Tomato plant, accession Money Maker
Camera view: tilt-top (135 deg); turntable rotation: 300 degrees
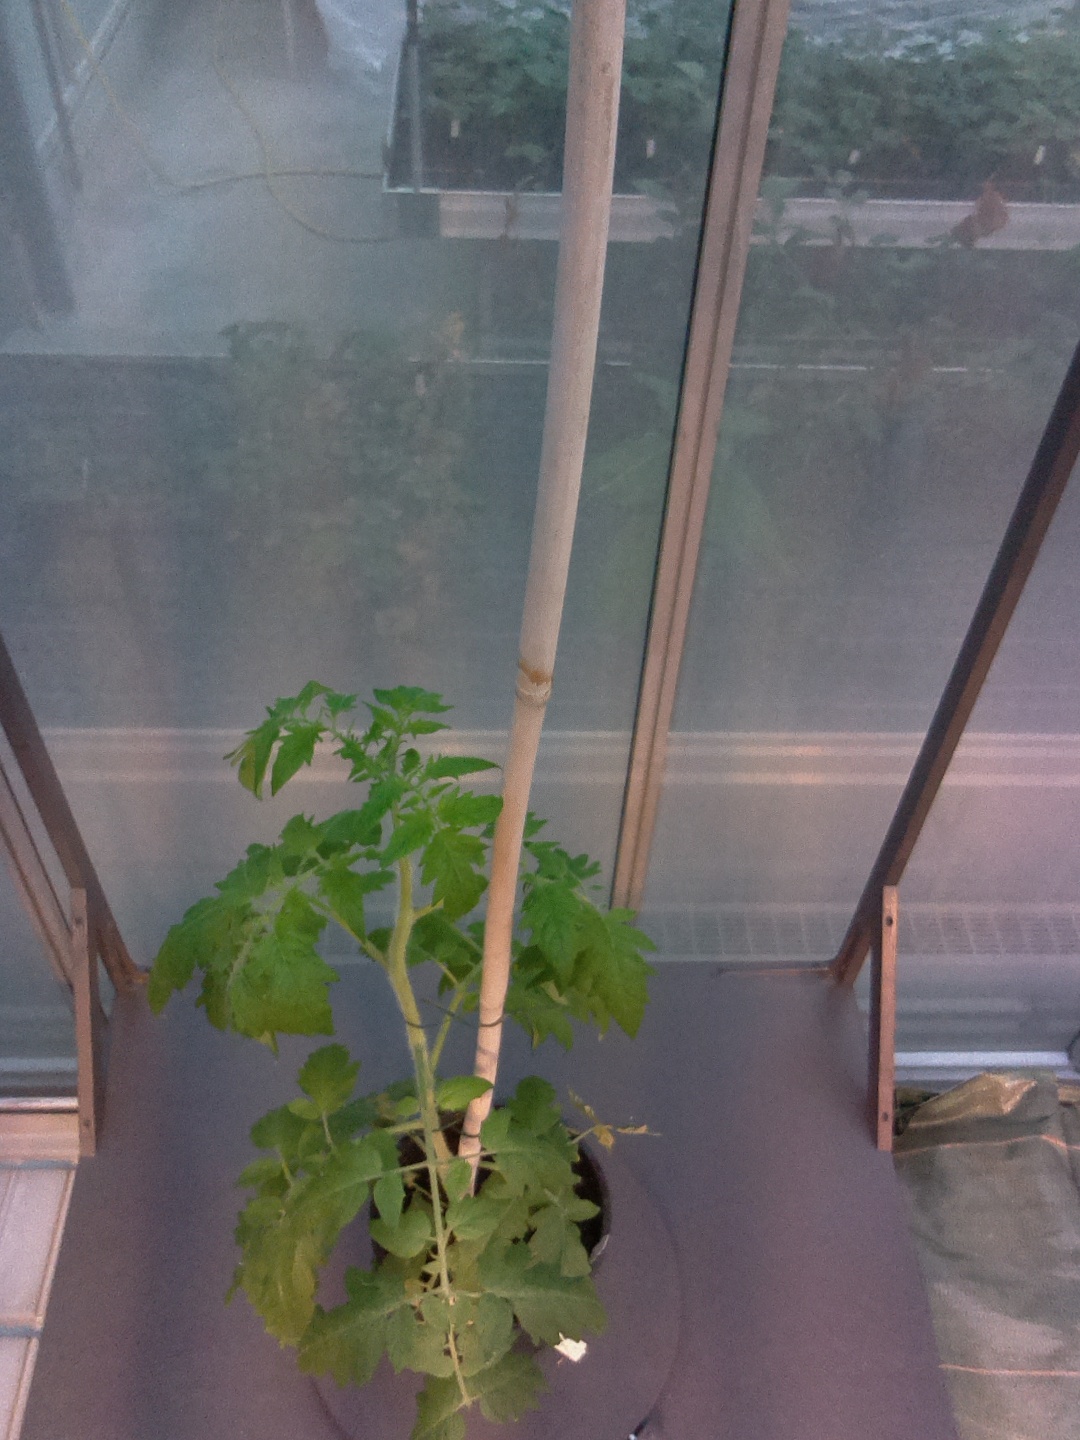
BBCH growth stage 53: 3 inflorescences visible